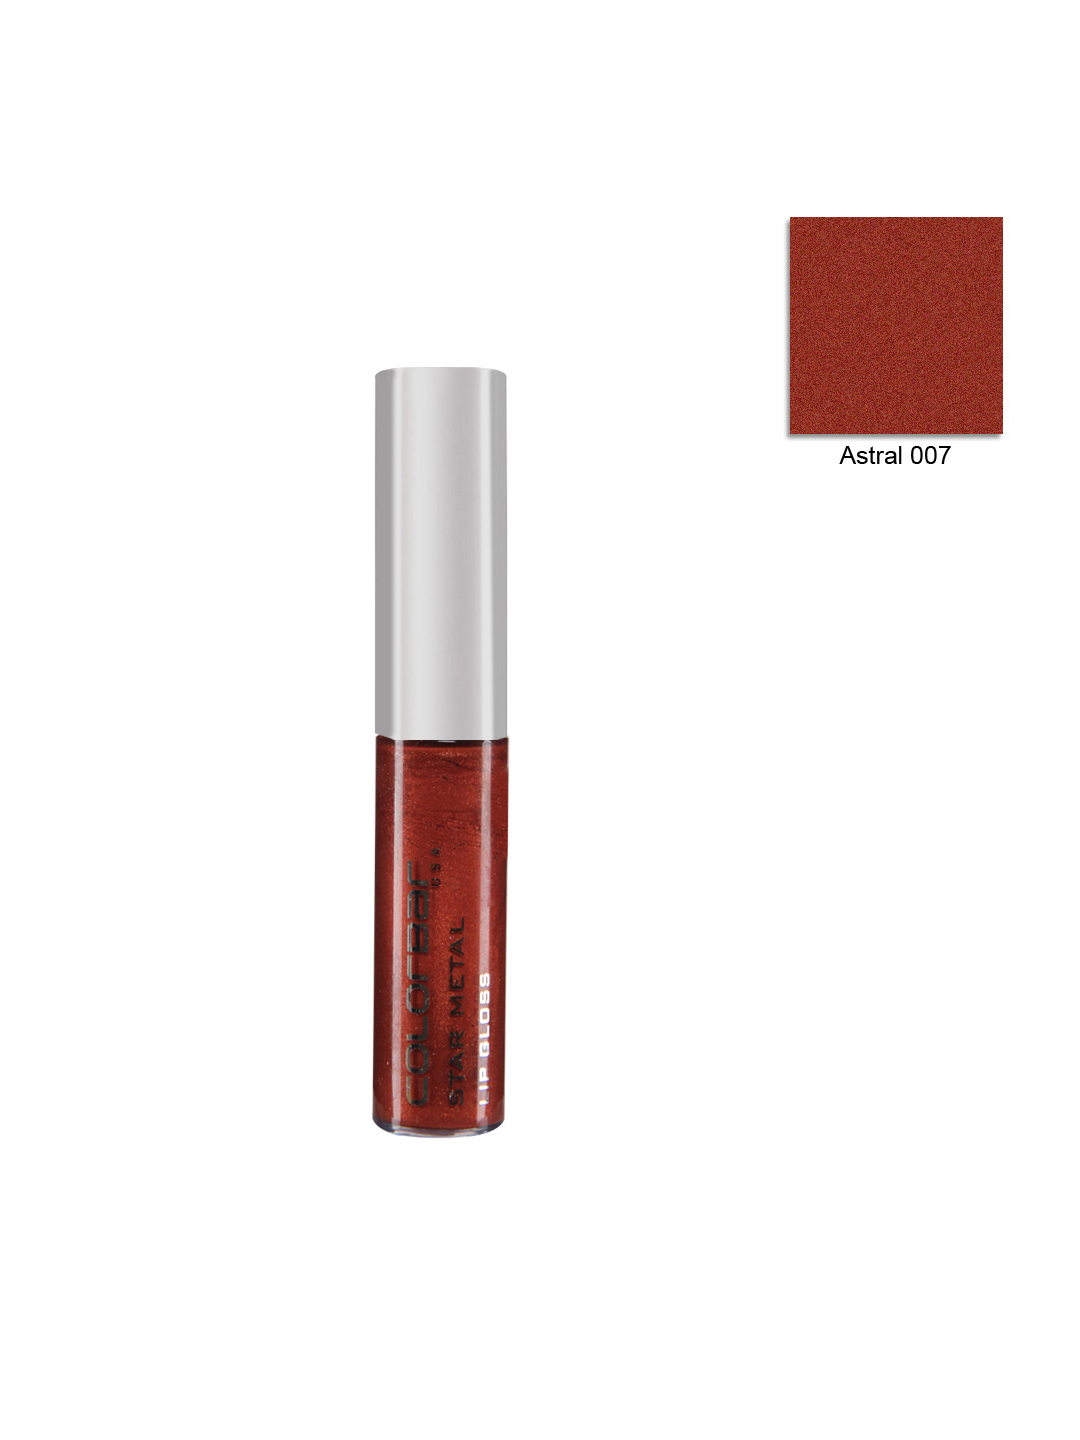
Colorbar Star Metal Astral Lip Gloss 007
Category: Personal Care / Lips / Lip Gloss
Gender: Women
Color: Red
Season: Spring 2017
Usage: Casual